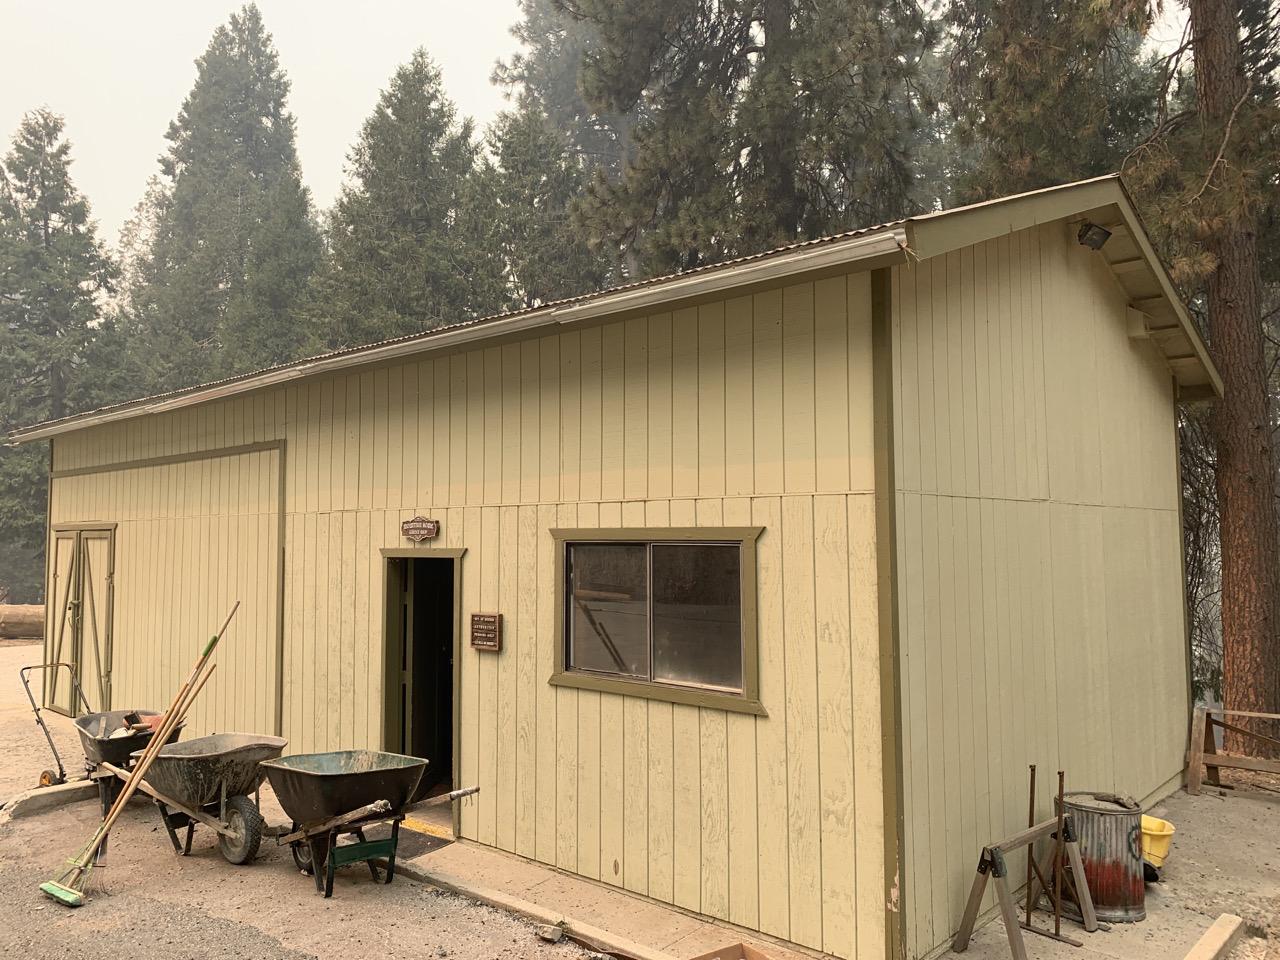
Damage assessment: no_damage